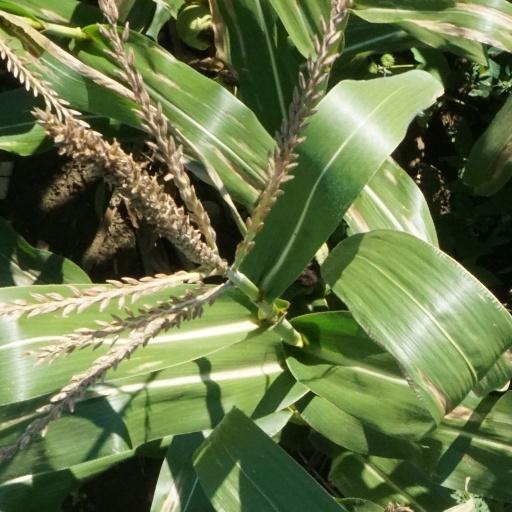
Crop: maize; corn